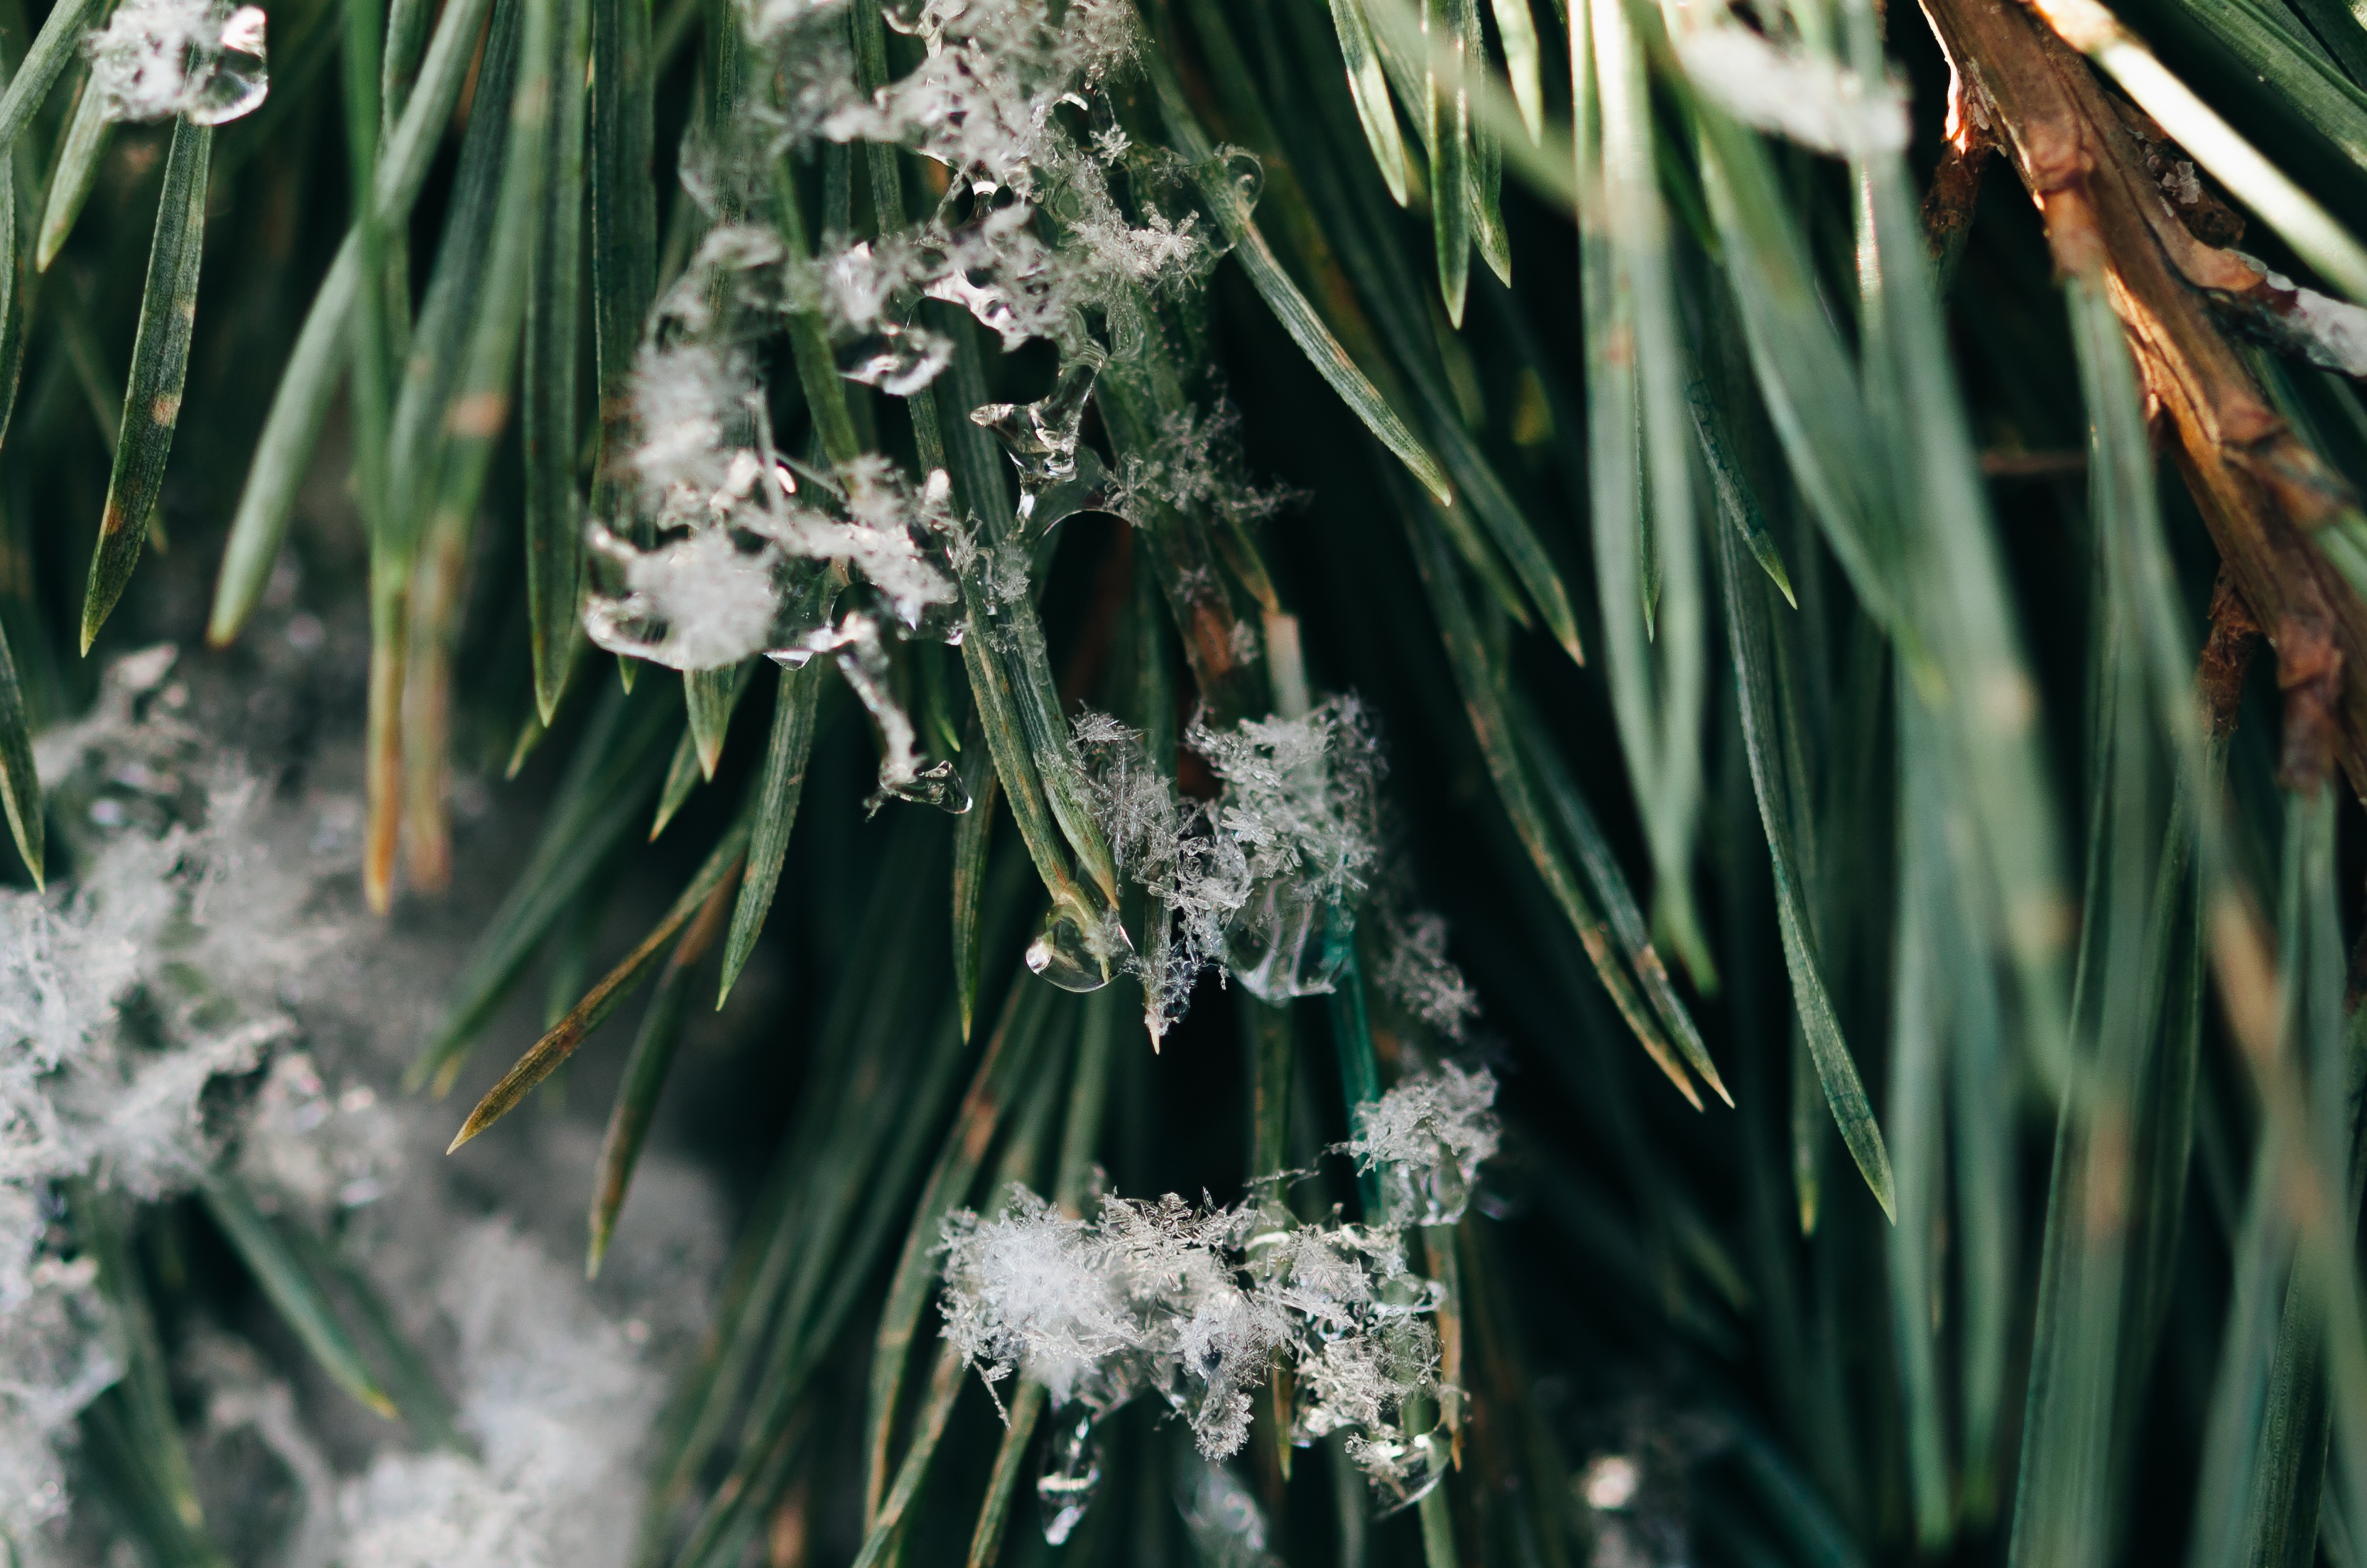
tree, nature, grass, branch, plant, leaf, flower, frost, foliage, green, botany, flora, fauna, macro photography, grass family, plant stem